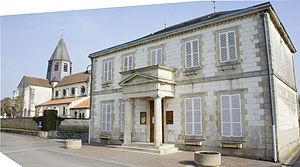
La Mairie, le cimetière et l'église de Sarry (Marne).
L' Église de Sarry est une église du diocèse de Chalons-en-Champagne.
Sarry est une commune française située dans le département de la Marne en région Grand Est.